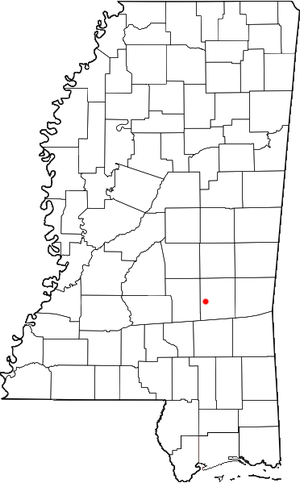
La ville de Bay Springs est le siège du comté de Jasper, situé dans l'État du Mississippi, aux États-Unis.